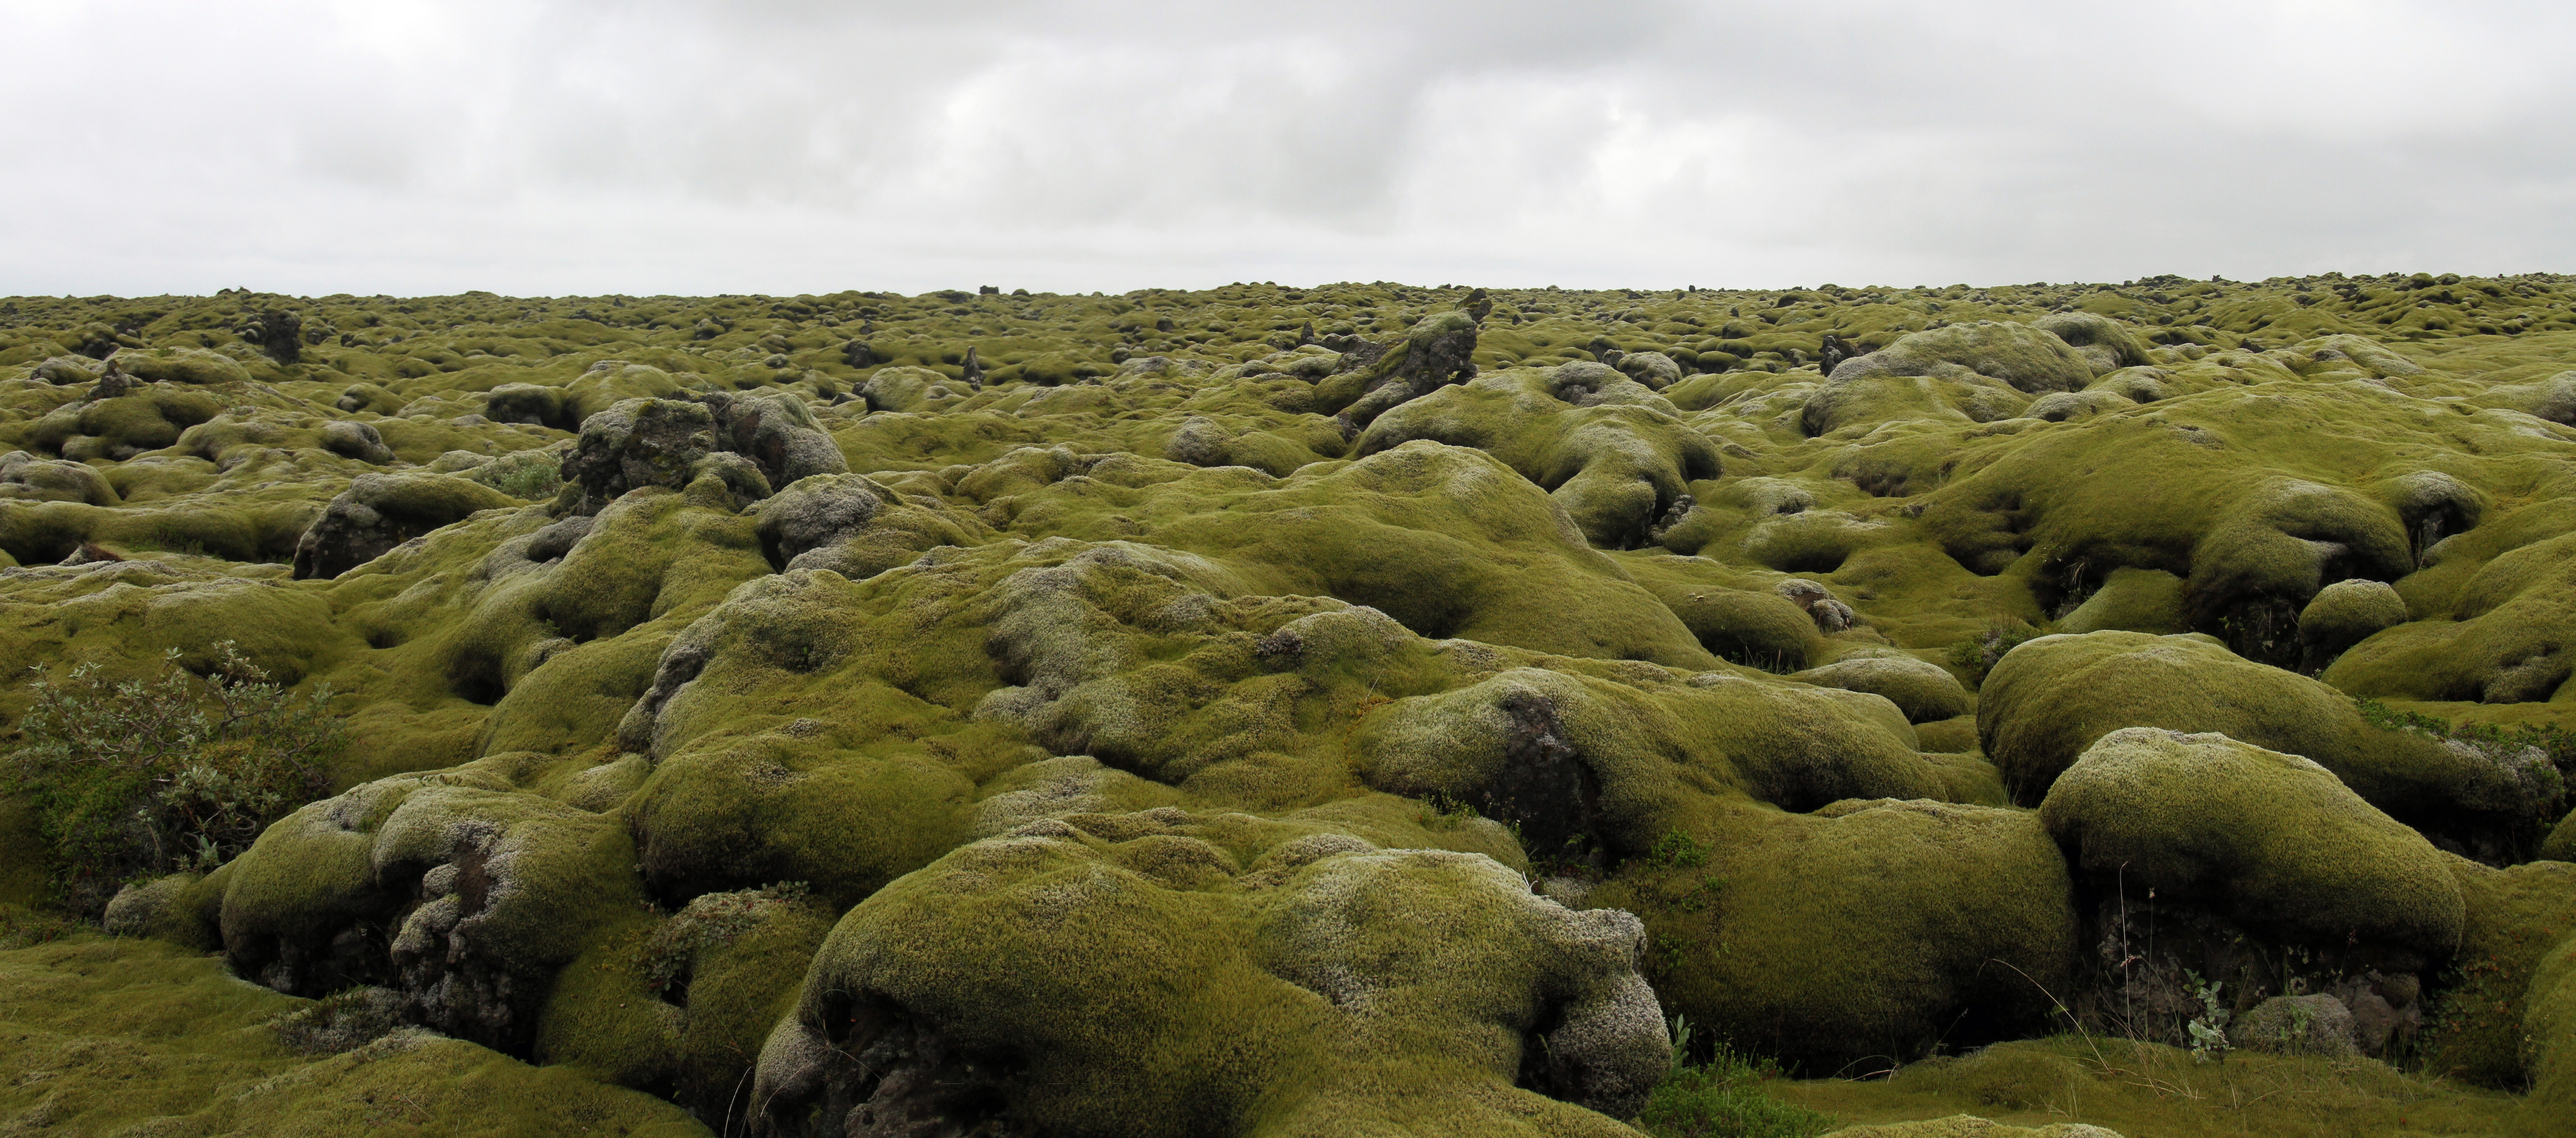
landscape, sea, coast, nature, outdoor, rock, countryside, hill, flower, herd, sheep, iceland, terrain, geology, badlands, plateau, habitat, ecosystem, natural environment